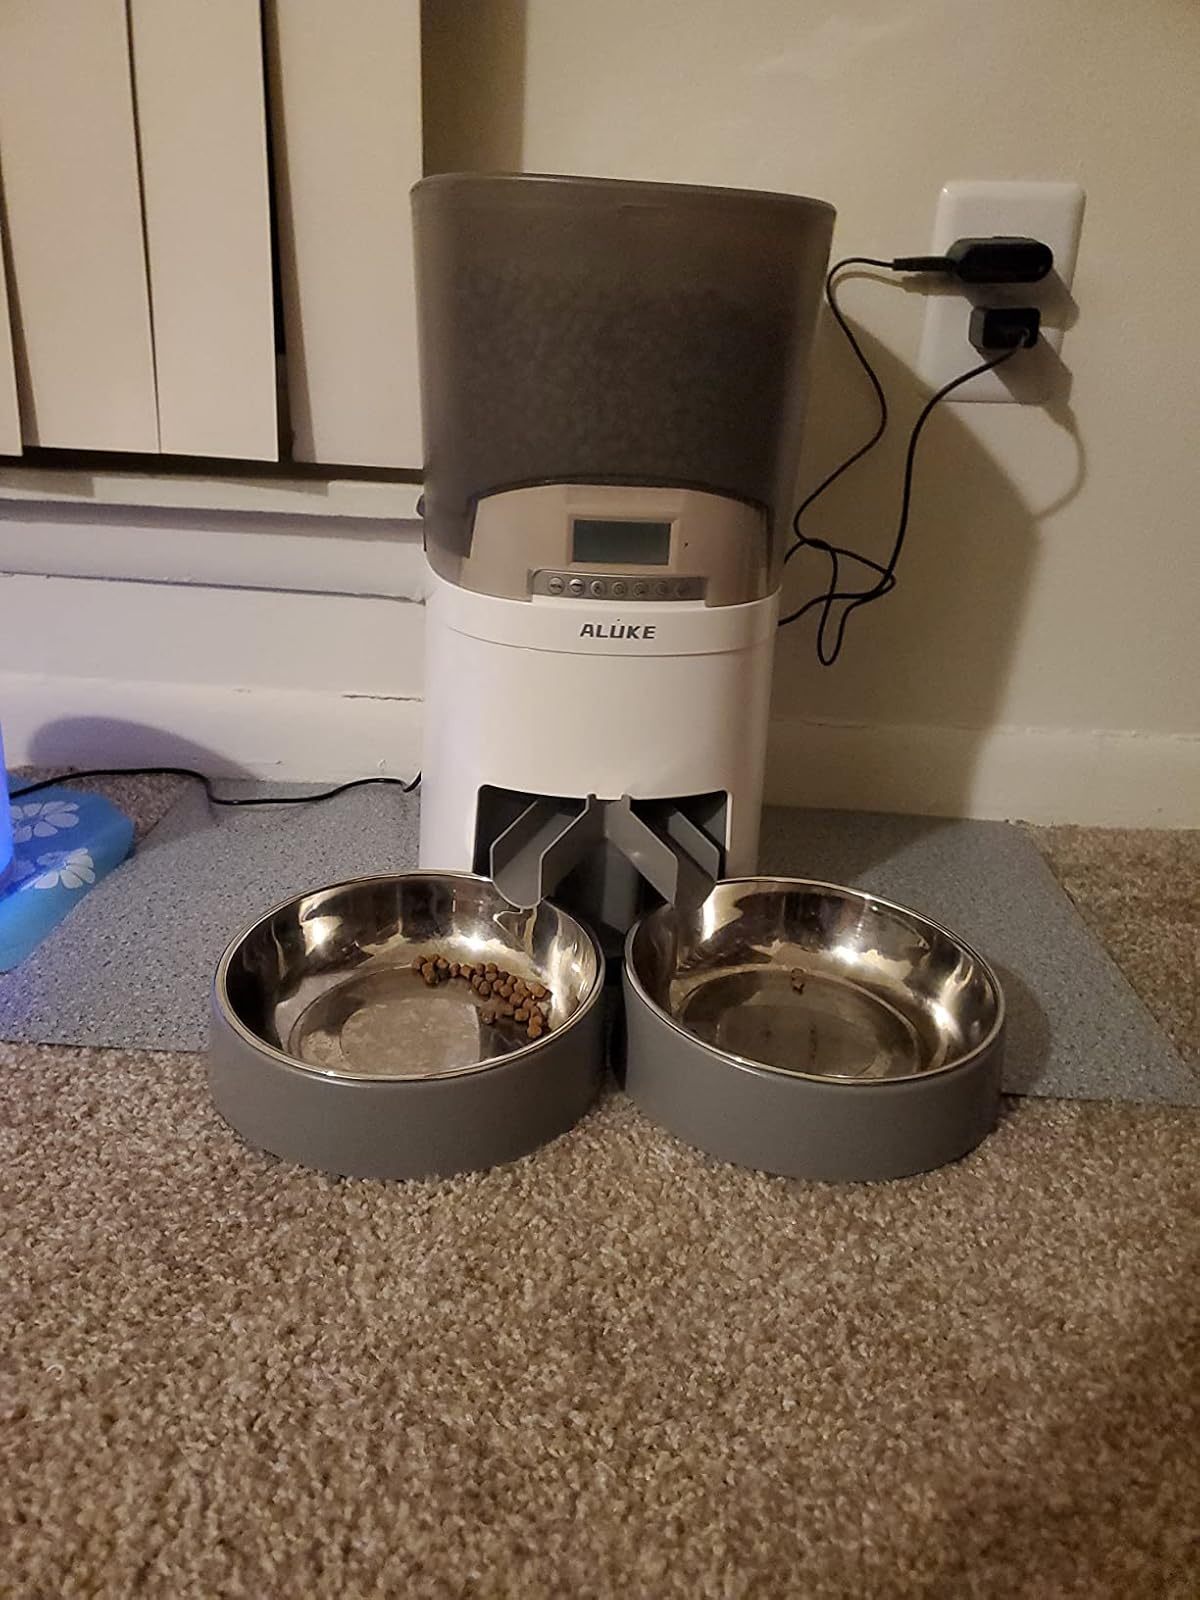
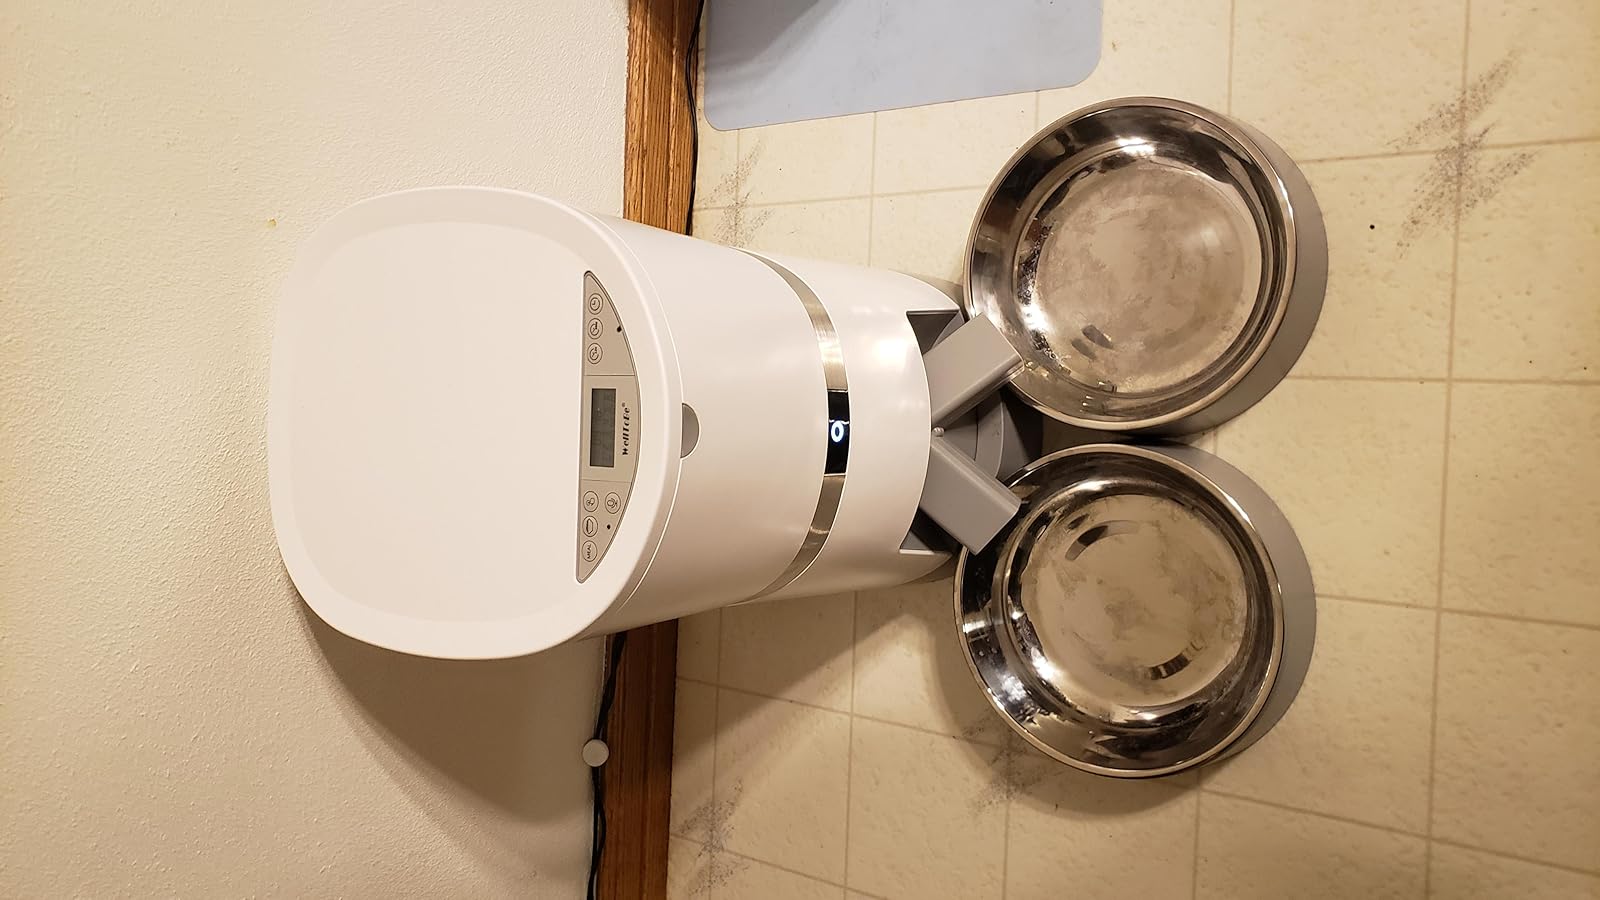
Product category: items_feeder
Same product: no